Alice Rose George

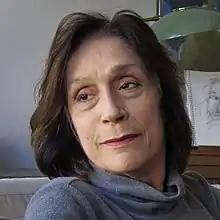
fair use image only

Alice Rose George (October 23, 1944 – December 22, 2020) was an American writer, poet, curator, and photography editor.